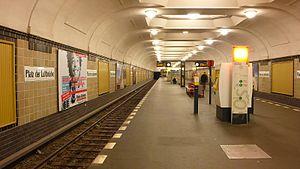
Platz der Luftbrücke est une station de la ligne 6 du métro de Berlin, entre les quartiers de Tempelhof et de Kreuzberg
La ligne 6 du métro de Berlin fait partie du réseau du métro de Berlin. Elle relie Alt-Tegel à Alt-Mariendorf.